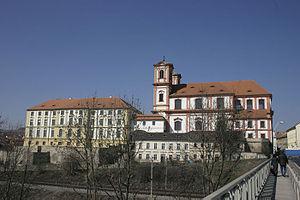
Litoměřice est une ville de la région d'Ústí nad Labem, en Tchéquie, et le chef-lieu du district de Litoměřice. Sa population s'élevait à 24 045 habitants en 2018.